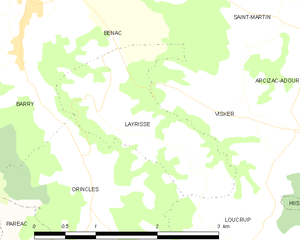
Carte des communes françaises
Layrisse est une commune française située dans le département des Hautes-Pyrénées, en région Occitanie.